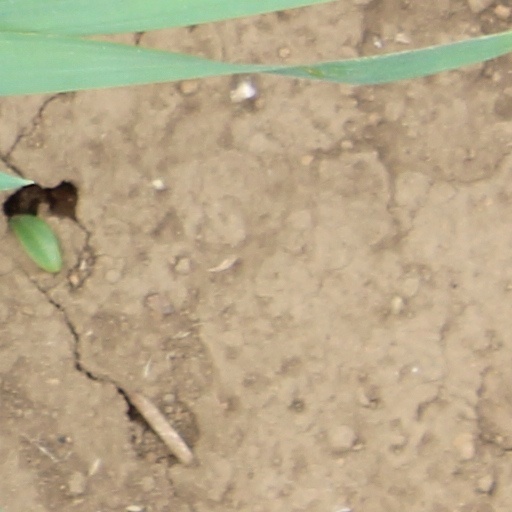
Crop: wheat